Hussein of Jordan

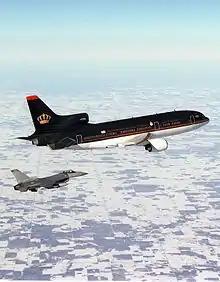
"Royal Jordanian 1" is escorted on 4 February 1999 by an F-16 of the Minnesota Air National Guard during King Hussein's return to Jordan. He died 3 days later.

After Jordan lost control of the West Bank in 1967, Palestinian fighters known as "fedayeen", meaning self-sacrificers, moved their bases to Jordan and stepped up their attacks on Israel. One Israeli retaliation on a PLO camp based in Karameh, a Jordanian town along the border with the West Bank, developed into a full-scale battle. It is believed that Israel had wanted to punish Jordan for its perceived support for the PLO. After failing to capture Yasser Arafat, the PLO leader, Israeli forces withdrew or were repulsed, but not before destroying the Karameh camp and sustaining relatively high casualties.